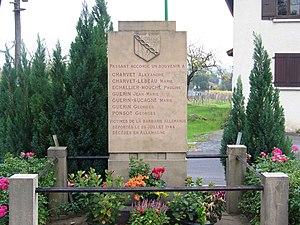
Stèle en mémoire des déportés du hameau des Journets, commune de La Chapelle de Guinchay ( Saône-et-Loire).
La Chapelle-de-Guinchay est une commune française située dans le département de Saône-et-Loire en région Bourgogne-Franche-Comté.